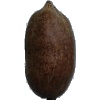
Label: Nut Pecan 1